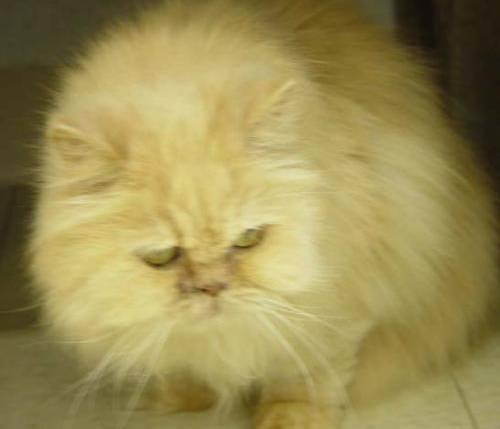
cat